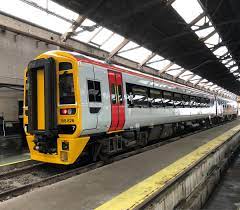
Vehicle type: Trains